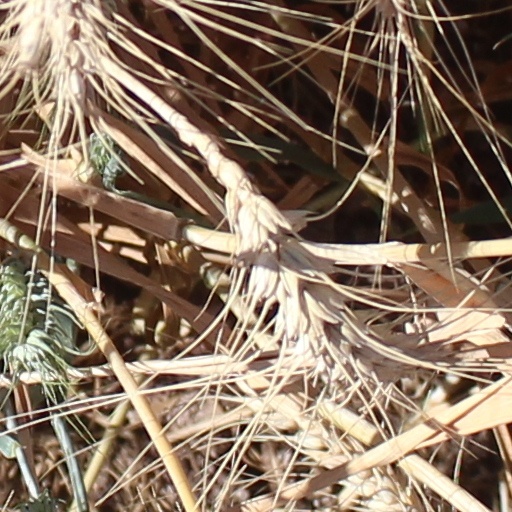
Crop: wheat